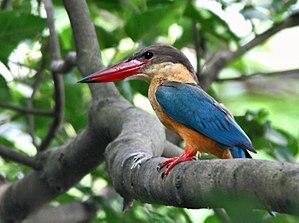
Pelargopsis est un genre de martins-chasseurs comprenant trois espèces, autrefois classées dans le genre Halcyon.